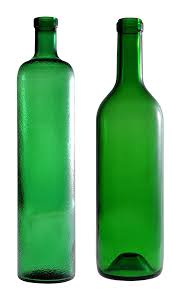
Waste category: glass